Levi P. Morton

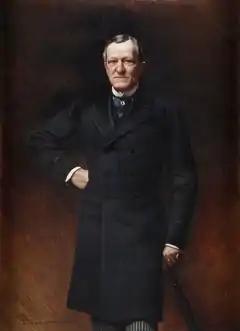
Gubernatorial portrait of Levi P. Morton

Harrison blamed Morton for the Lodge Bill's failure. At the 1892 Republican National Convention, Harrison was nominated for reelection but delegates replaced Morton with Whitelaw Reid. Harrison and Reid went on to lose the 1892 election to Democratic nominees Grover Cleveland and Adlai E. Stevenson.